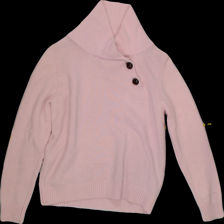
View: front
Type: Sweater
Category: Ladies
Brand: Not Applicable
Colors: pink
Material: 100% wool
Cut: Collar
Size: 40
Season: Winter
Trend: No trend
Stains: Yes
Damage: 0
Price range: 50-100
Recommended usage: Export